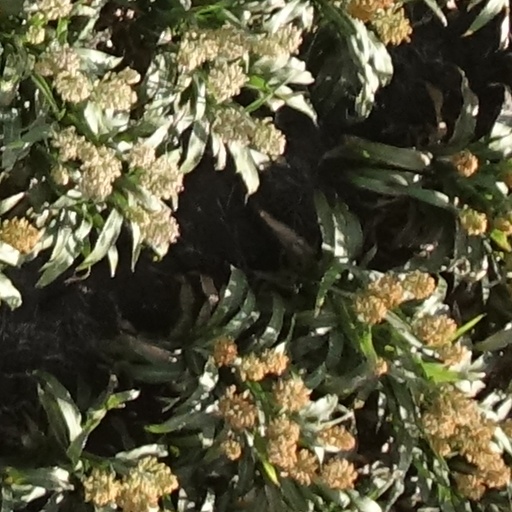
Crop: sorghum